Harris Tweed Authority

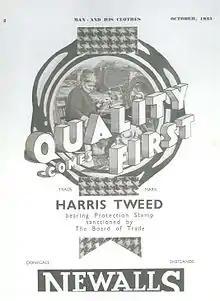
Vintage advert for Harris Tweed Orb from Newalls Mill, Stornoway

Based in the island capital of Stornoway the active office of the Harris Tweed Authority consists of a chief executive, secretary and two inspectors / stampers.